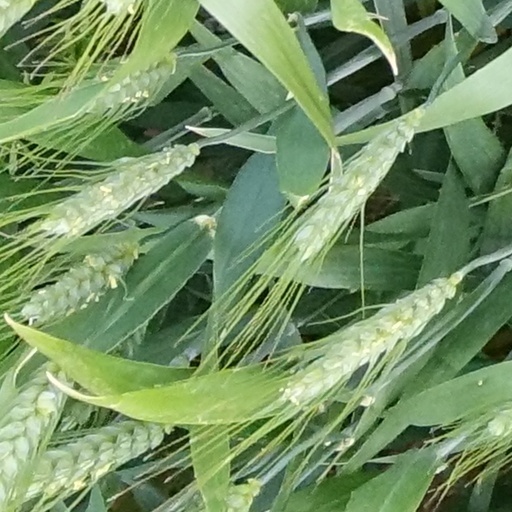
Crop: wheat